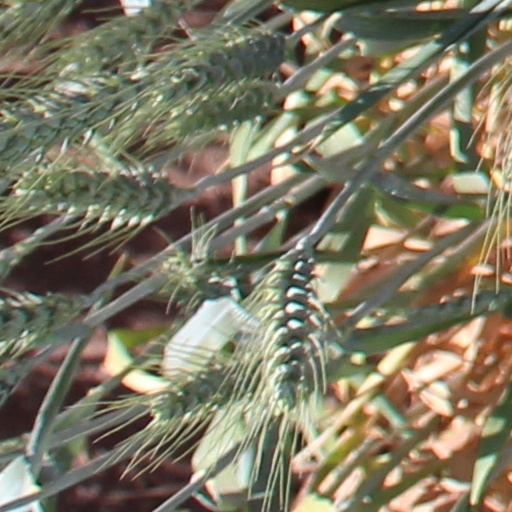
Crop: wheat